Holland & Sherry

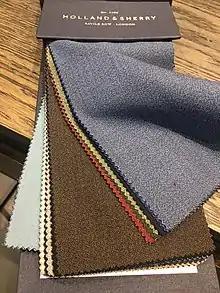
Fabric samples from Holland & Sherry

Holland & Sherry began as merchants at 10 Old Bond Street, London, specializing in woolen and silk cloths. In 1886 Holland & Sherry moved premises to Golden Square, at the time the center of the woolen merchanting trade. By 1900 the firm was exporting to many countries, it was around that time a sales office was established in New York. In the early part of the 20th century, the United Kingdom, Europe, North and South America were the dominant markets for the company. Amongst other distribution arrangements, there was a Holland & Sherry warehouse in St. Petersburg, Russia – a successful market prior to the revolution and now being successfully renewed.